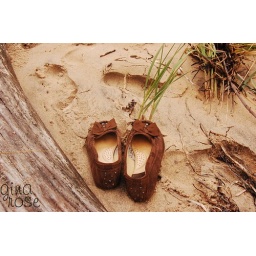
sand in your shoes